Trombone

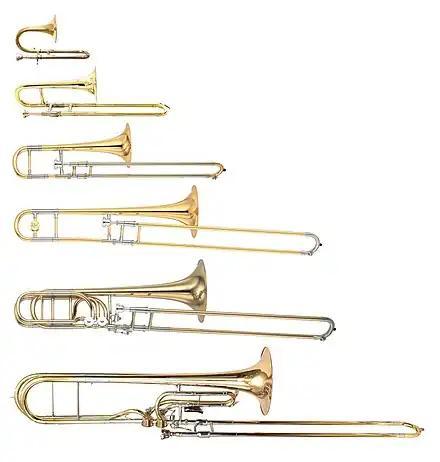
Trombones ("top" to "bottom"): piccolo in B, soprano in B, alto in E, tenor in B, bass in B with F and G valves, contrabass in F with D and B valves.

Instruments made mostly from plastic, including the pBone and the Tromba plastic trombone, emerged in the 2010s as a cheaper and more robust alternative to brass. Plastic instruments could come in almost any colour but the sound plastic instruments produce is different from that of brass. While originally seen as a gimmick, these plastic models have found increasing popularity of the last decade and are now viewed as practice tools that make for more convenient travel as well as a cheaper option for beginning players not wishing to invest so much money in a trombone right away. Manufacturers now produce large-bore models with triggers as well as smaller alto models.